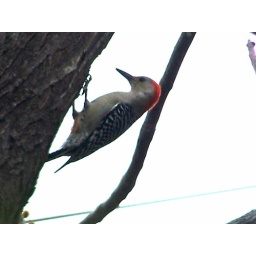
A woodpecker in my tree